17th (Service) Battalion, King's Royal Rifle Corps (British Empire League)

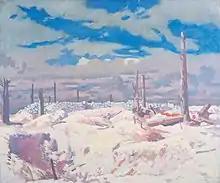
"Schwaben Redoubt" by William Orpen.

On 6 August 1914, less than 48 hours after Britain's declaration of war, Parliament sanctioned an increase of 500,000 men for the Regular British Army. The newly appointed Secretary of State for War, Earl Kitchener of Khartoum, issued his famous call to arms: 'Your King and Country Need You', urging the first 100,000 volunteers to come forward. Men flooded into the recruiting offices and the 'first hundred thousand' were enlisted within days. This group of six divisions with supporting arms became known as Kitchener's First New Army, or 'K1'. The K2, K3 and K4 battalions, brigades and divisions followed soon afterwards. But the flood of volunteers overwhelmed the ability of the Army to absorb them, and the K5 units were largely raised by local initiative rather than at regimental depots, often from men from particular localities or backgrounds who wished to serve together: these were known as 'Pals battalions'. The 'Pals' phenomenon quickly spread across the country, as local recruiting committees offered complete units to the War Office (WO). One such organisation was the British Empire League (BEL), which advocated unity for the British Empire and had previously raised troops for service in the Second Boer War. On 16 April 1915 it was authorised to raise the 17th (Service) Battalion, King's Royal Rifle Corps (British Empire League), and began recruiting, with headquarters (HQ) at Norfolk House, Laurence Pountney Hill, in the City of London. Lieutenant-Colonel L. Whitehead (formerly of the 1st Surrey Rifles) was appointed to command the battalion on 19 April.